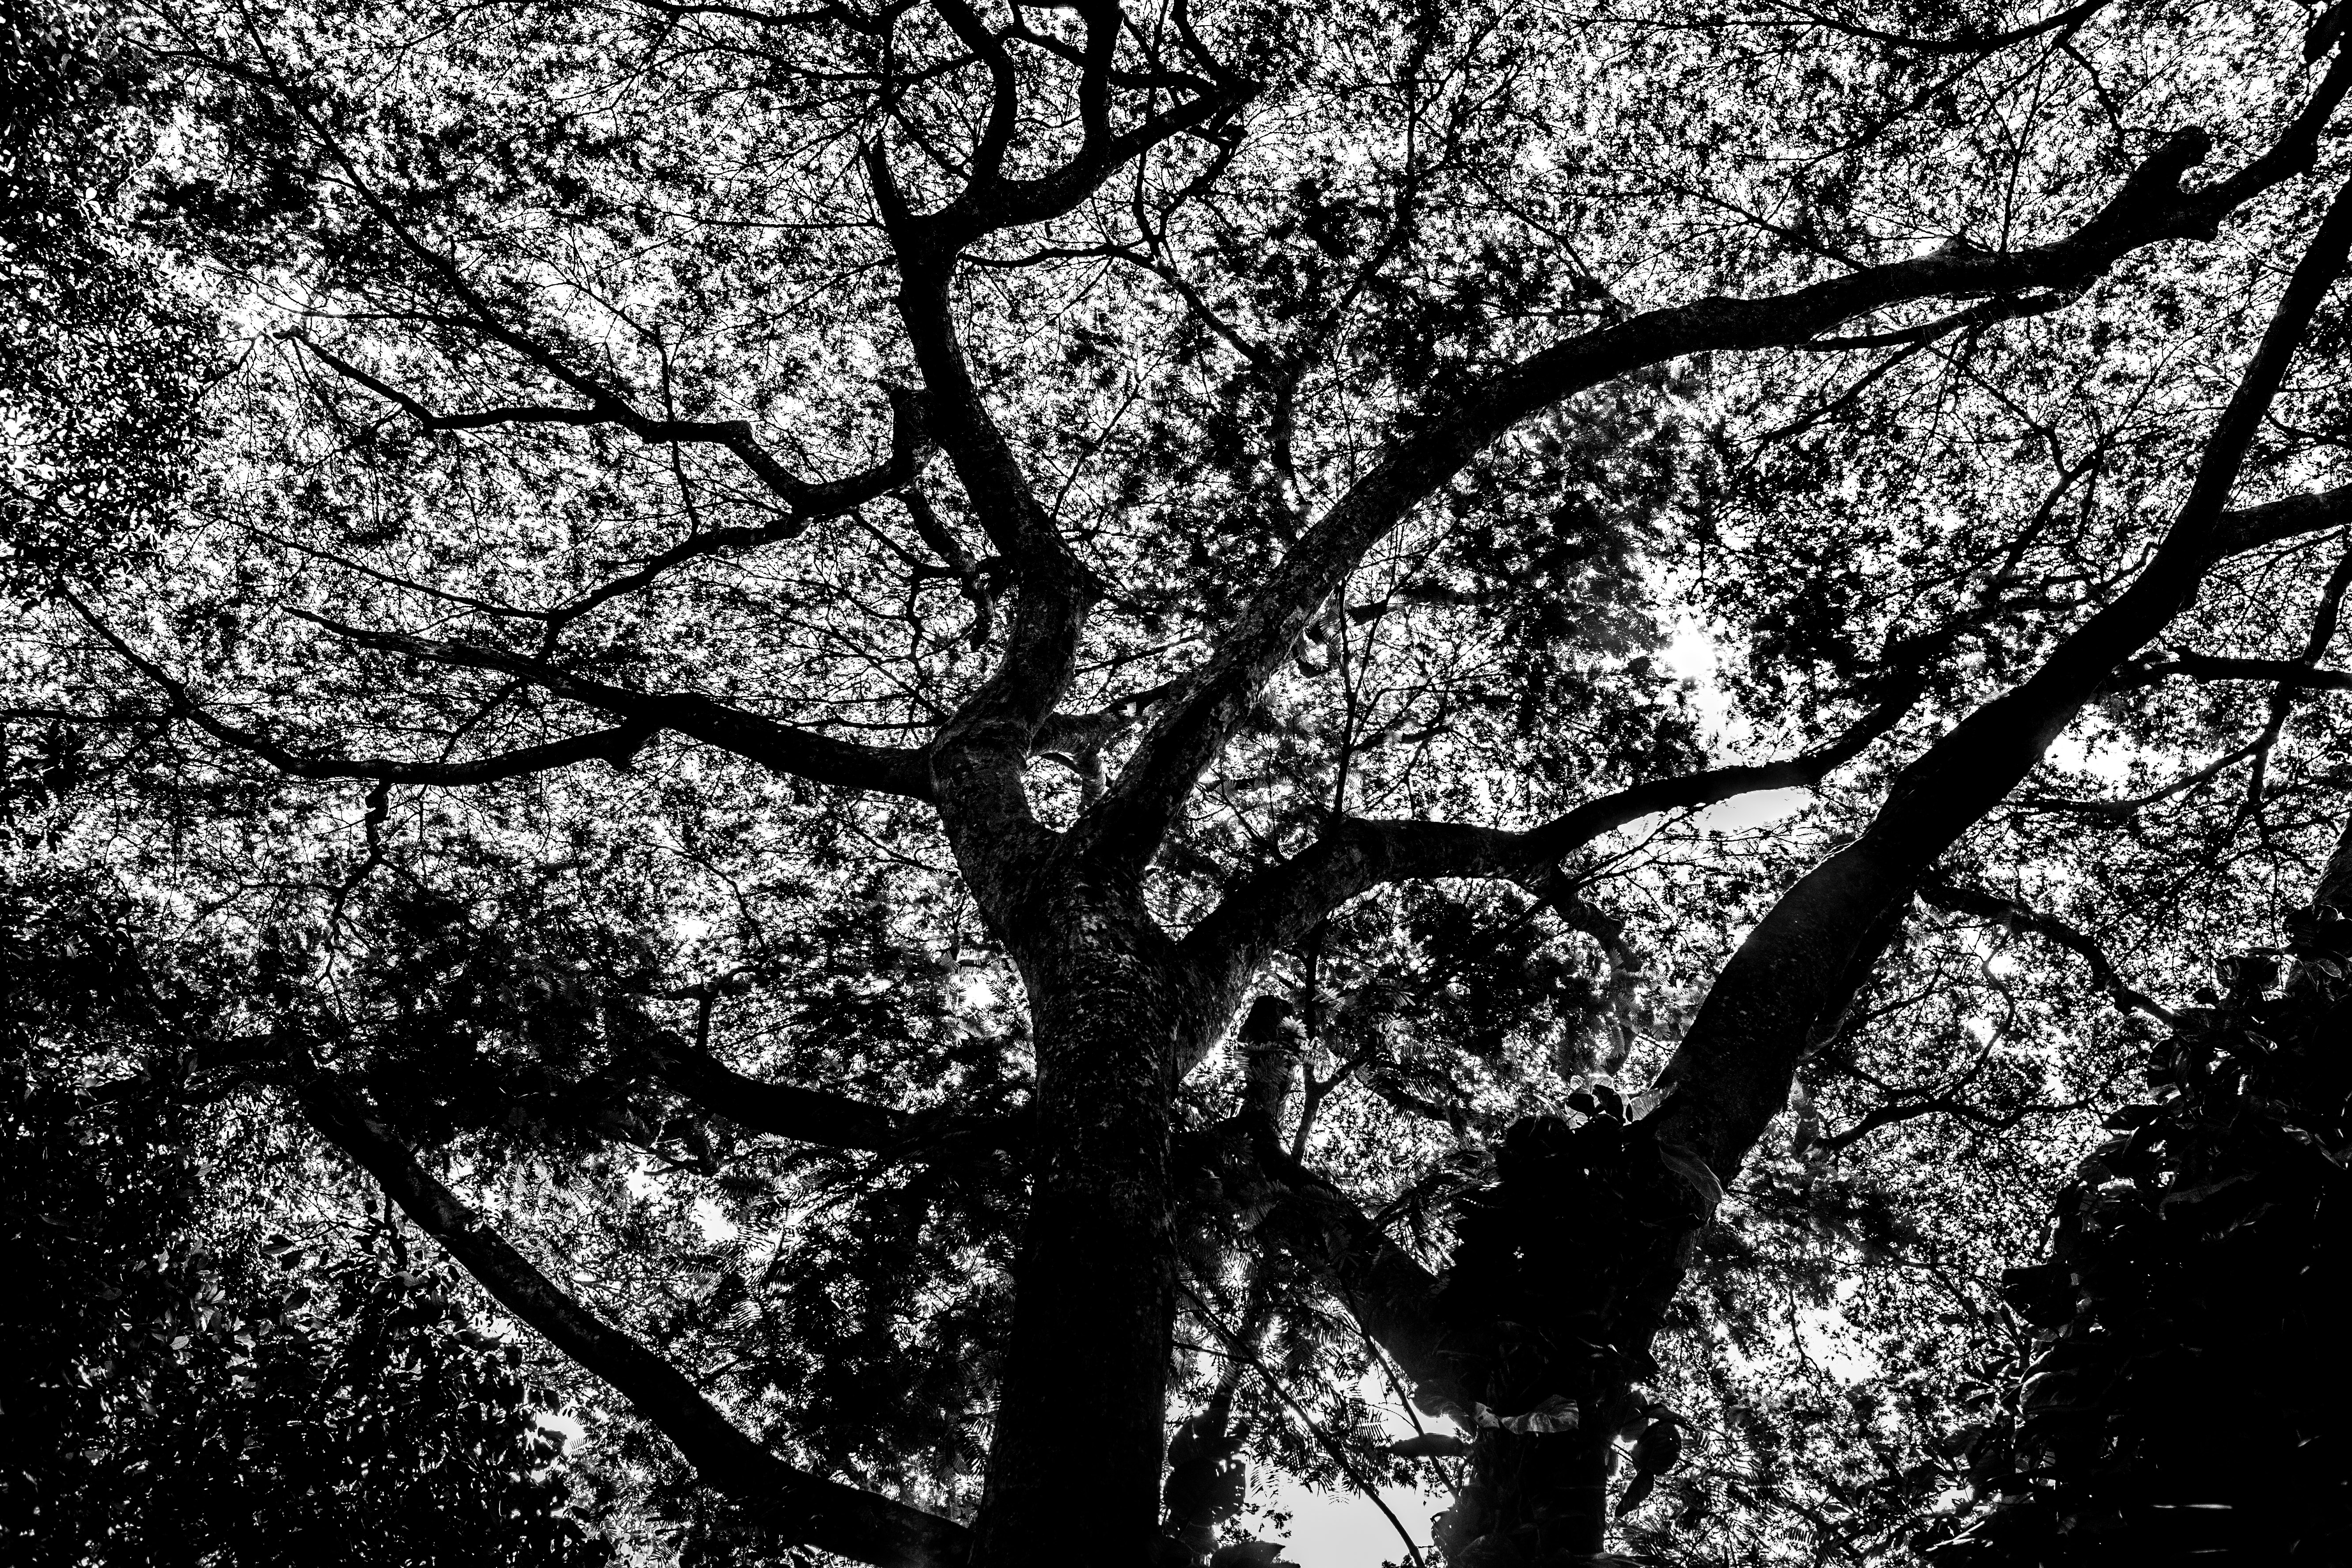
tree, forest, branch, black and white, plant, photography, sunlight, leaf, flower, trunk, darkness, monochrome, woodland, monochrome photography, plant stem, woody plant